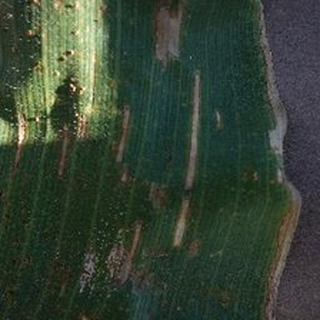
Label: corn_gray_leaf_spot